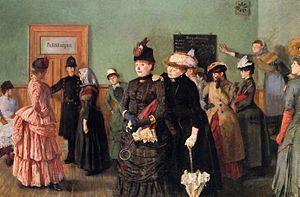
Albertine i politilægens venteværelse, que l'on pourrait traduire en français par « Albertine dans la salle d'attente du médecin légiste », est une huile sur toile du peintre naturaliste et écrivain norvégien Christian Krohg, réalisée entre 1886 et 1887.